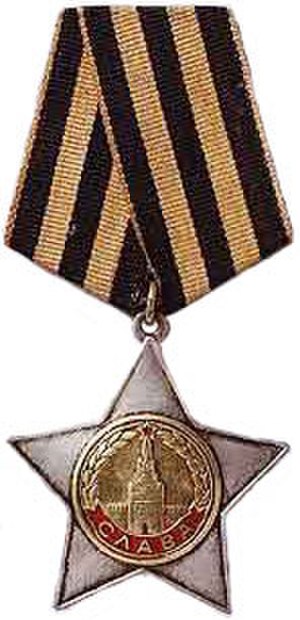
Sovjetunionens militære ordner og dekorationer / Militære ordner
Storhedsordnen af 2. grad
Sovjetunionens militære ordner og dekorationer""